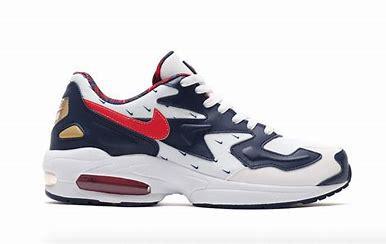
Brand: Nike
Model: Air MAX2 Light